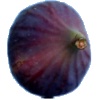
Label: Fig 1